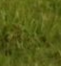
Surface type: grass